Photography in Denmark

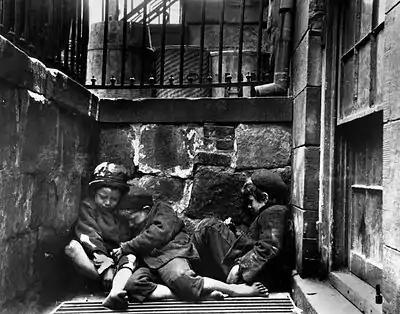
Jacob Riis, Children sleeping in Mulberry Street (1890)

Thanks to the increasing availability of simpler techniques, amateur photography gained popularity at the beginning of the 20th century. Sigvart Werner and Julius Møller were among the many who were influenced by the pictorialist trend, concentrating on pictorial landscape and genre photography.